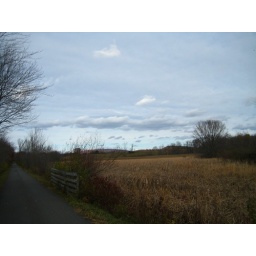
clouds over a field